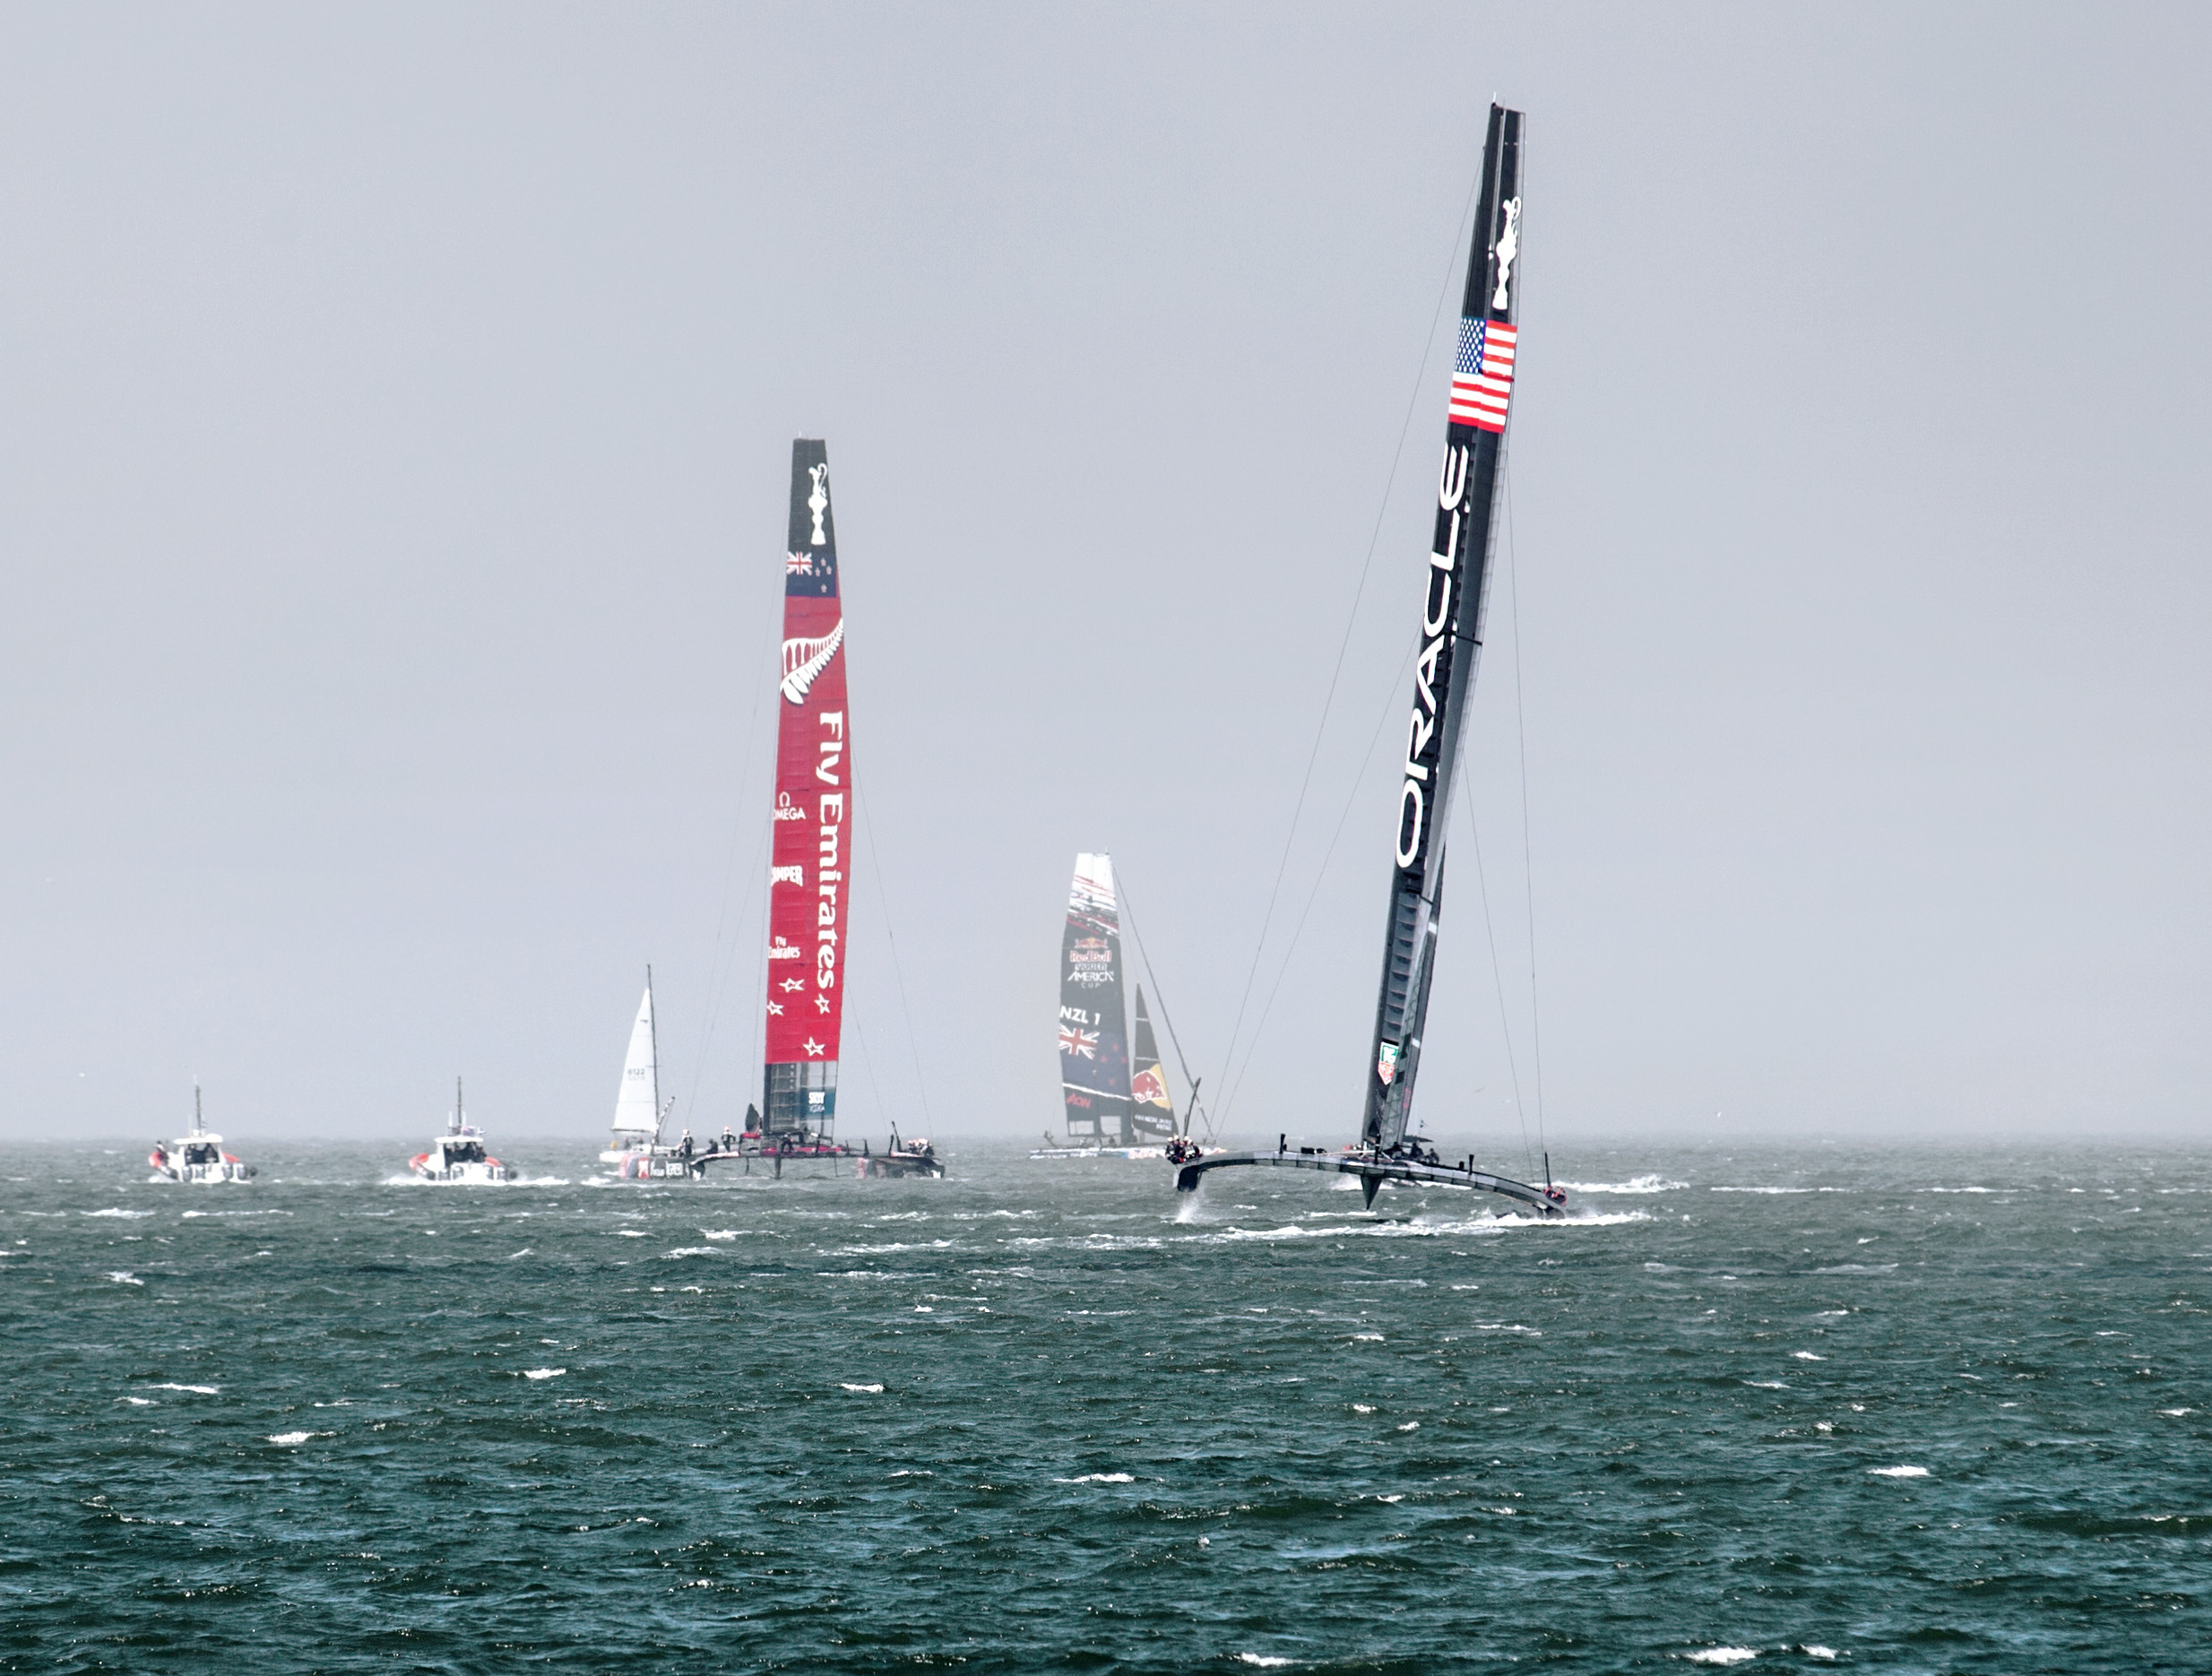
boat, wind, vehicle, mast, sailing, sailboat, sanfrancisco, sanfranciscobay, sail, watercraft, americascup, ggyc, thedefender, ac72, wingsailedcatamaran, 262meters, americascup72class, sailboathydrofoil, goldengateyachtclub, oracleteamusa, emiratesteamnewzealand, sailing ship, yacht racing, dinghy sailing, keelboat, sailboat racing